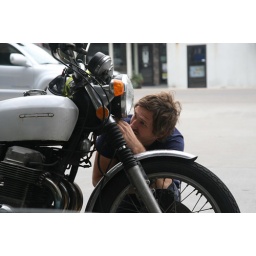
end of the road in blowing rock